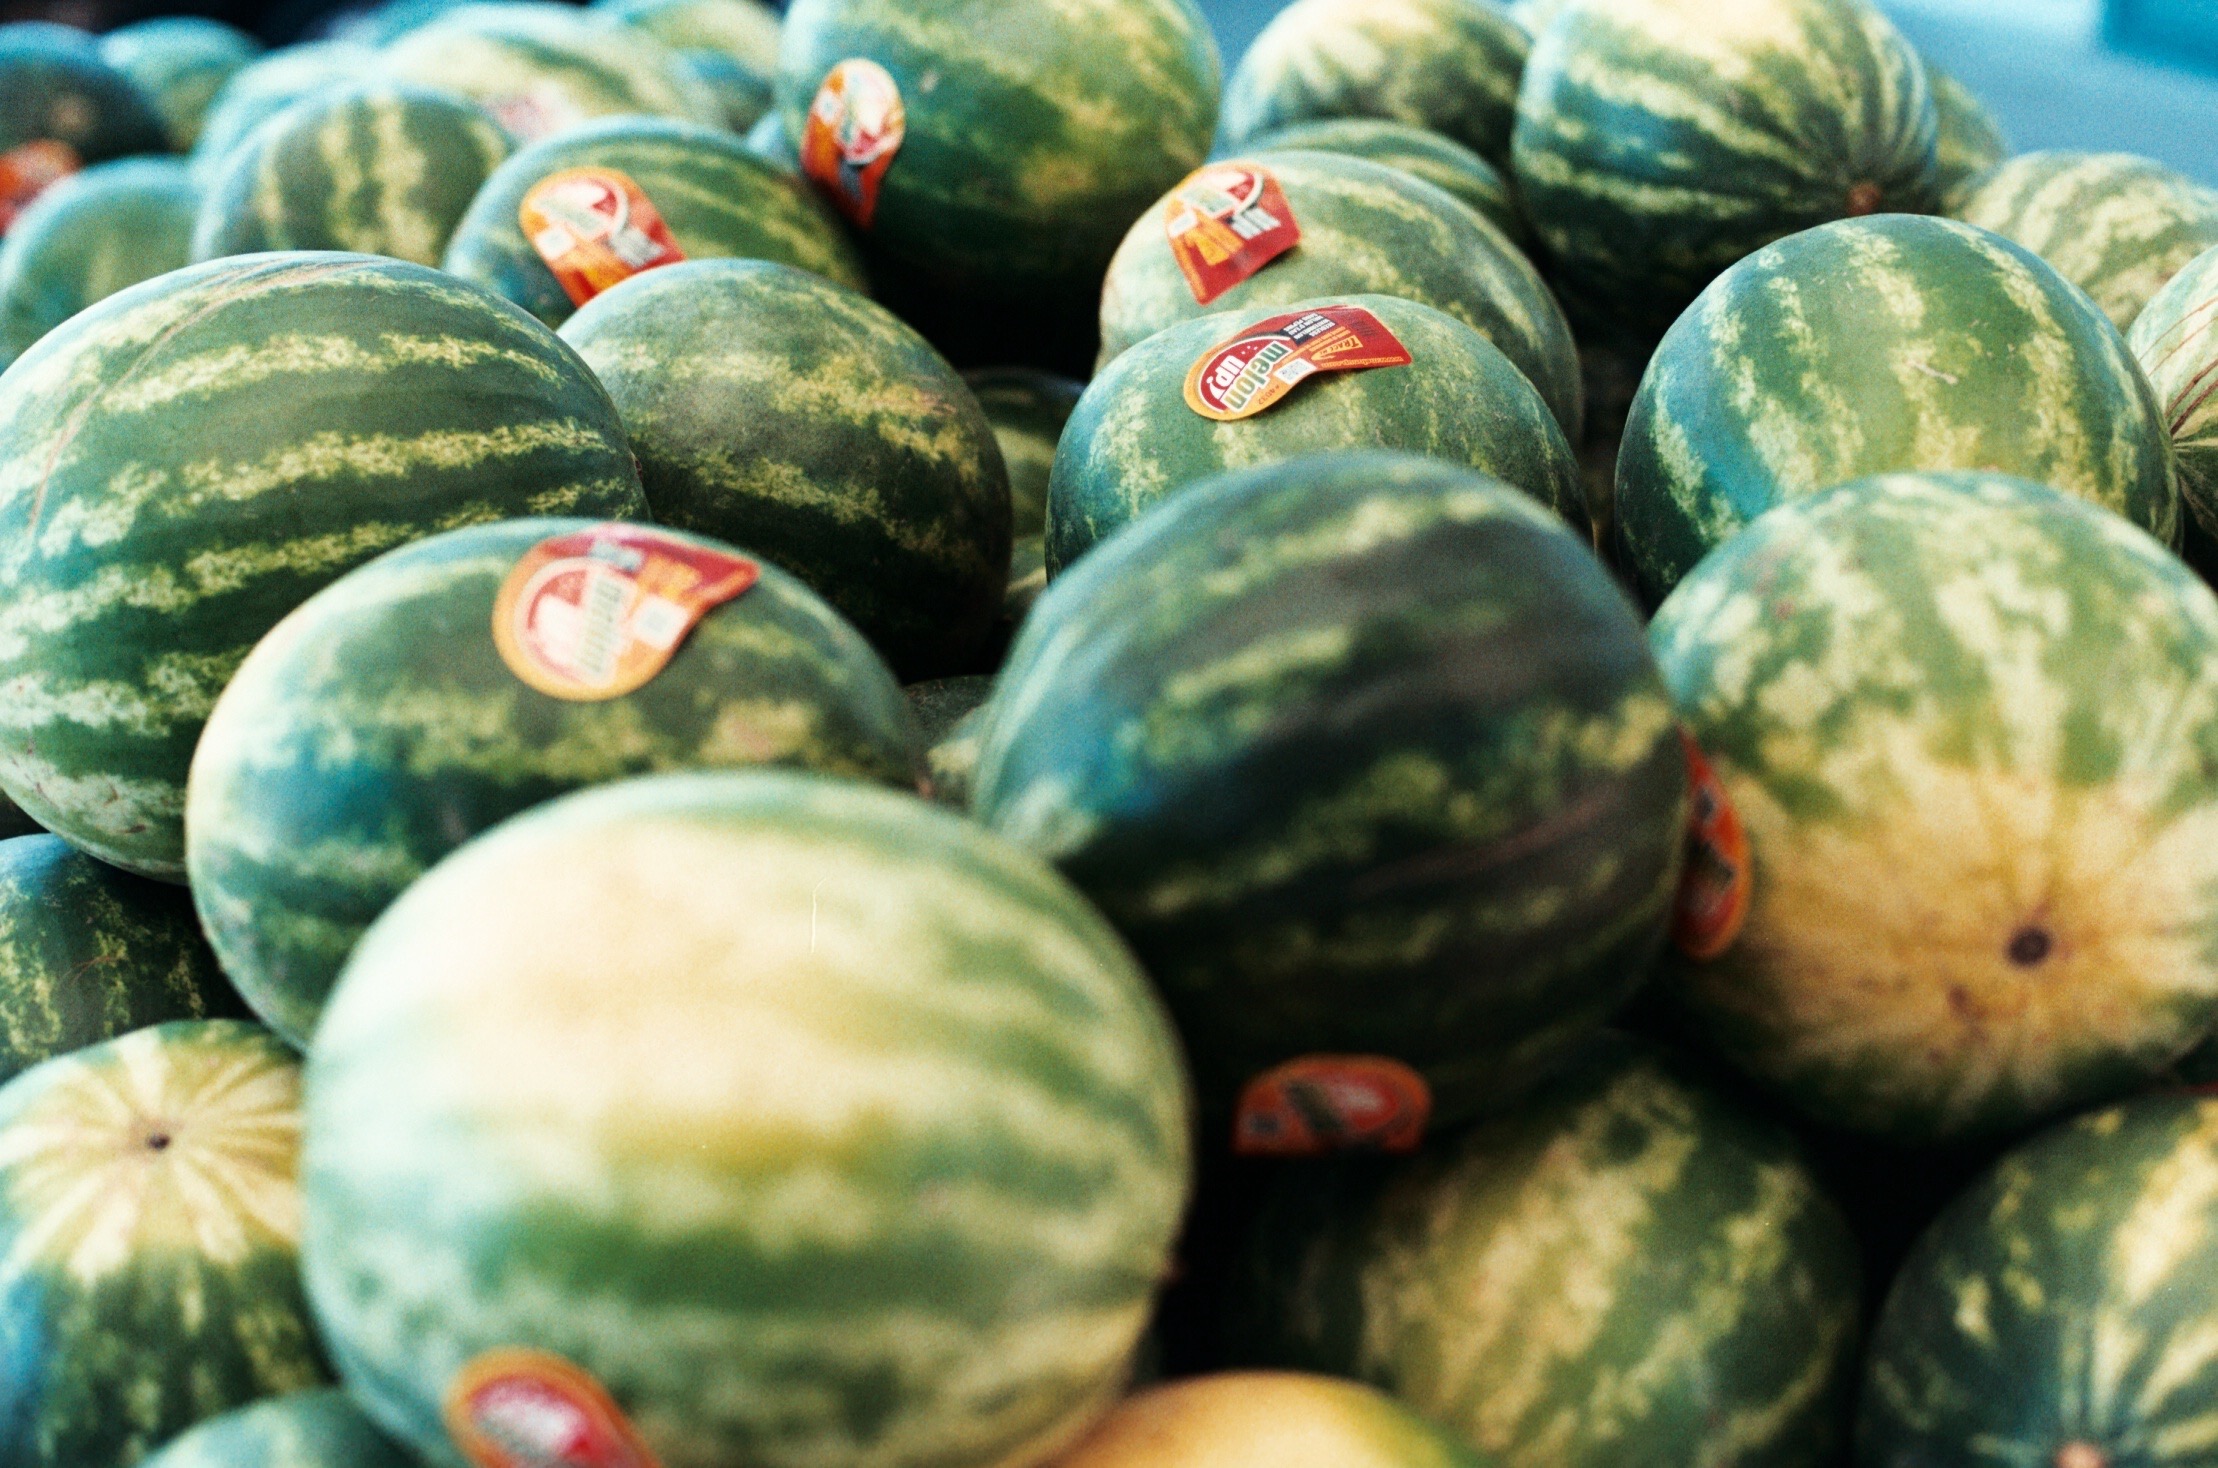
plant, fruit, sweet, film, food, green, harvest, produce, fresh, juicy, watermelon, gourd, canonae1, melons, carving, emerald, catchycolors, melon, fujicolorc200, flowering plant, land plant, citrullus, cucumber gourd and melon family